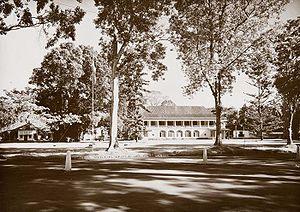
Bogor est une ville d'Indonésie dans la province de Java occidental connue pour son jardin botanique. Sa population est d'un peu plus d'1 million d'habitants.